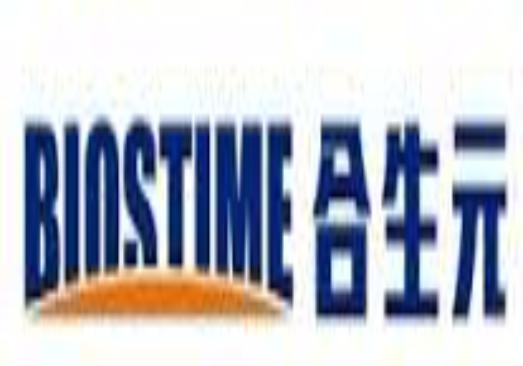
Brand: biostime-2
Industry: Food